Football in Australia

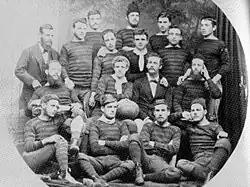
Brisbane Football Club in 1879, Queensland's first football club formed in 1866 to play Australian Football but experimented with soccer and rugby in its early years

In 1884, rugby challenged Australian for its primacy in Queensland as the popularity of rugby intercolonials against New South Wales rose. The following year on the other side of the continent in the Colony of Western Australia, Australian Football began challenging rugby in popularity culminating in the formation of the popular West Australian Football League (and remains the colony's preferred sport to this day). By this time Australian Football had permanently established itself in all of the Australian colonies including short lived governing bodies in New South Wales (NSWFA) and Queensland (QFA). The collapse of these two bodies in the 1890s saw rugby union gain a firm stronghold in these states. The major exception was the Riverina area of New South Wales close to the Victorian border, and closer to Melbourne than Sydney.